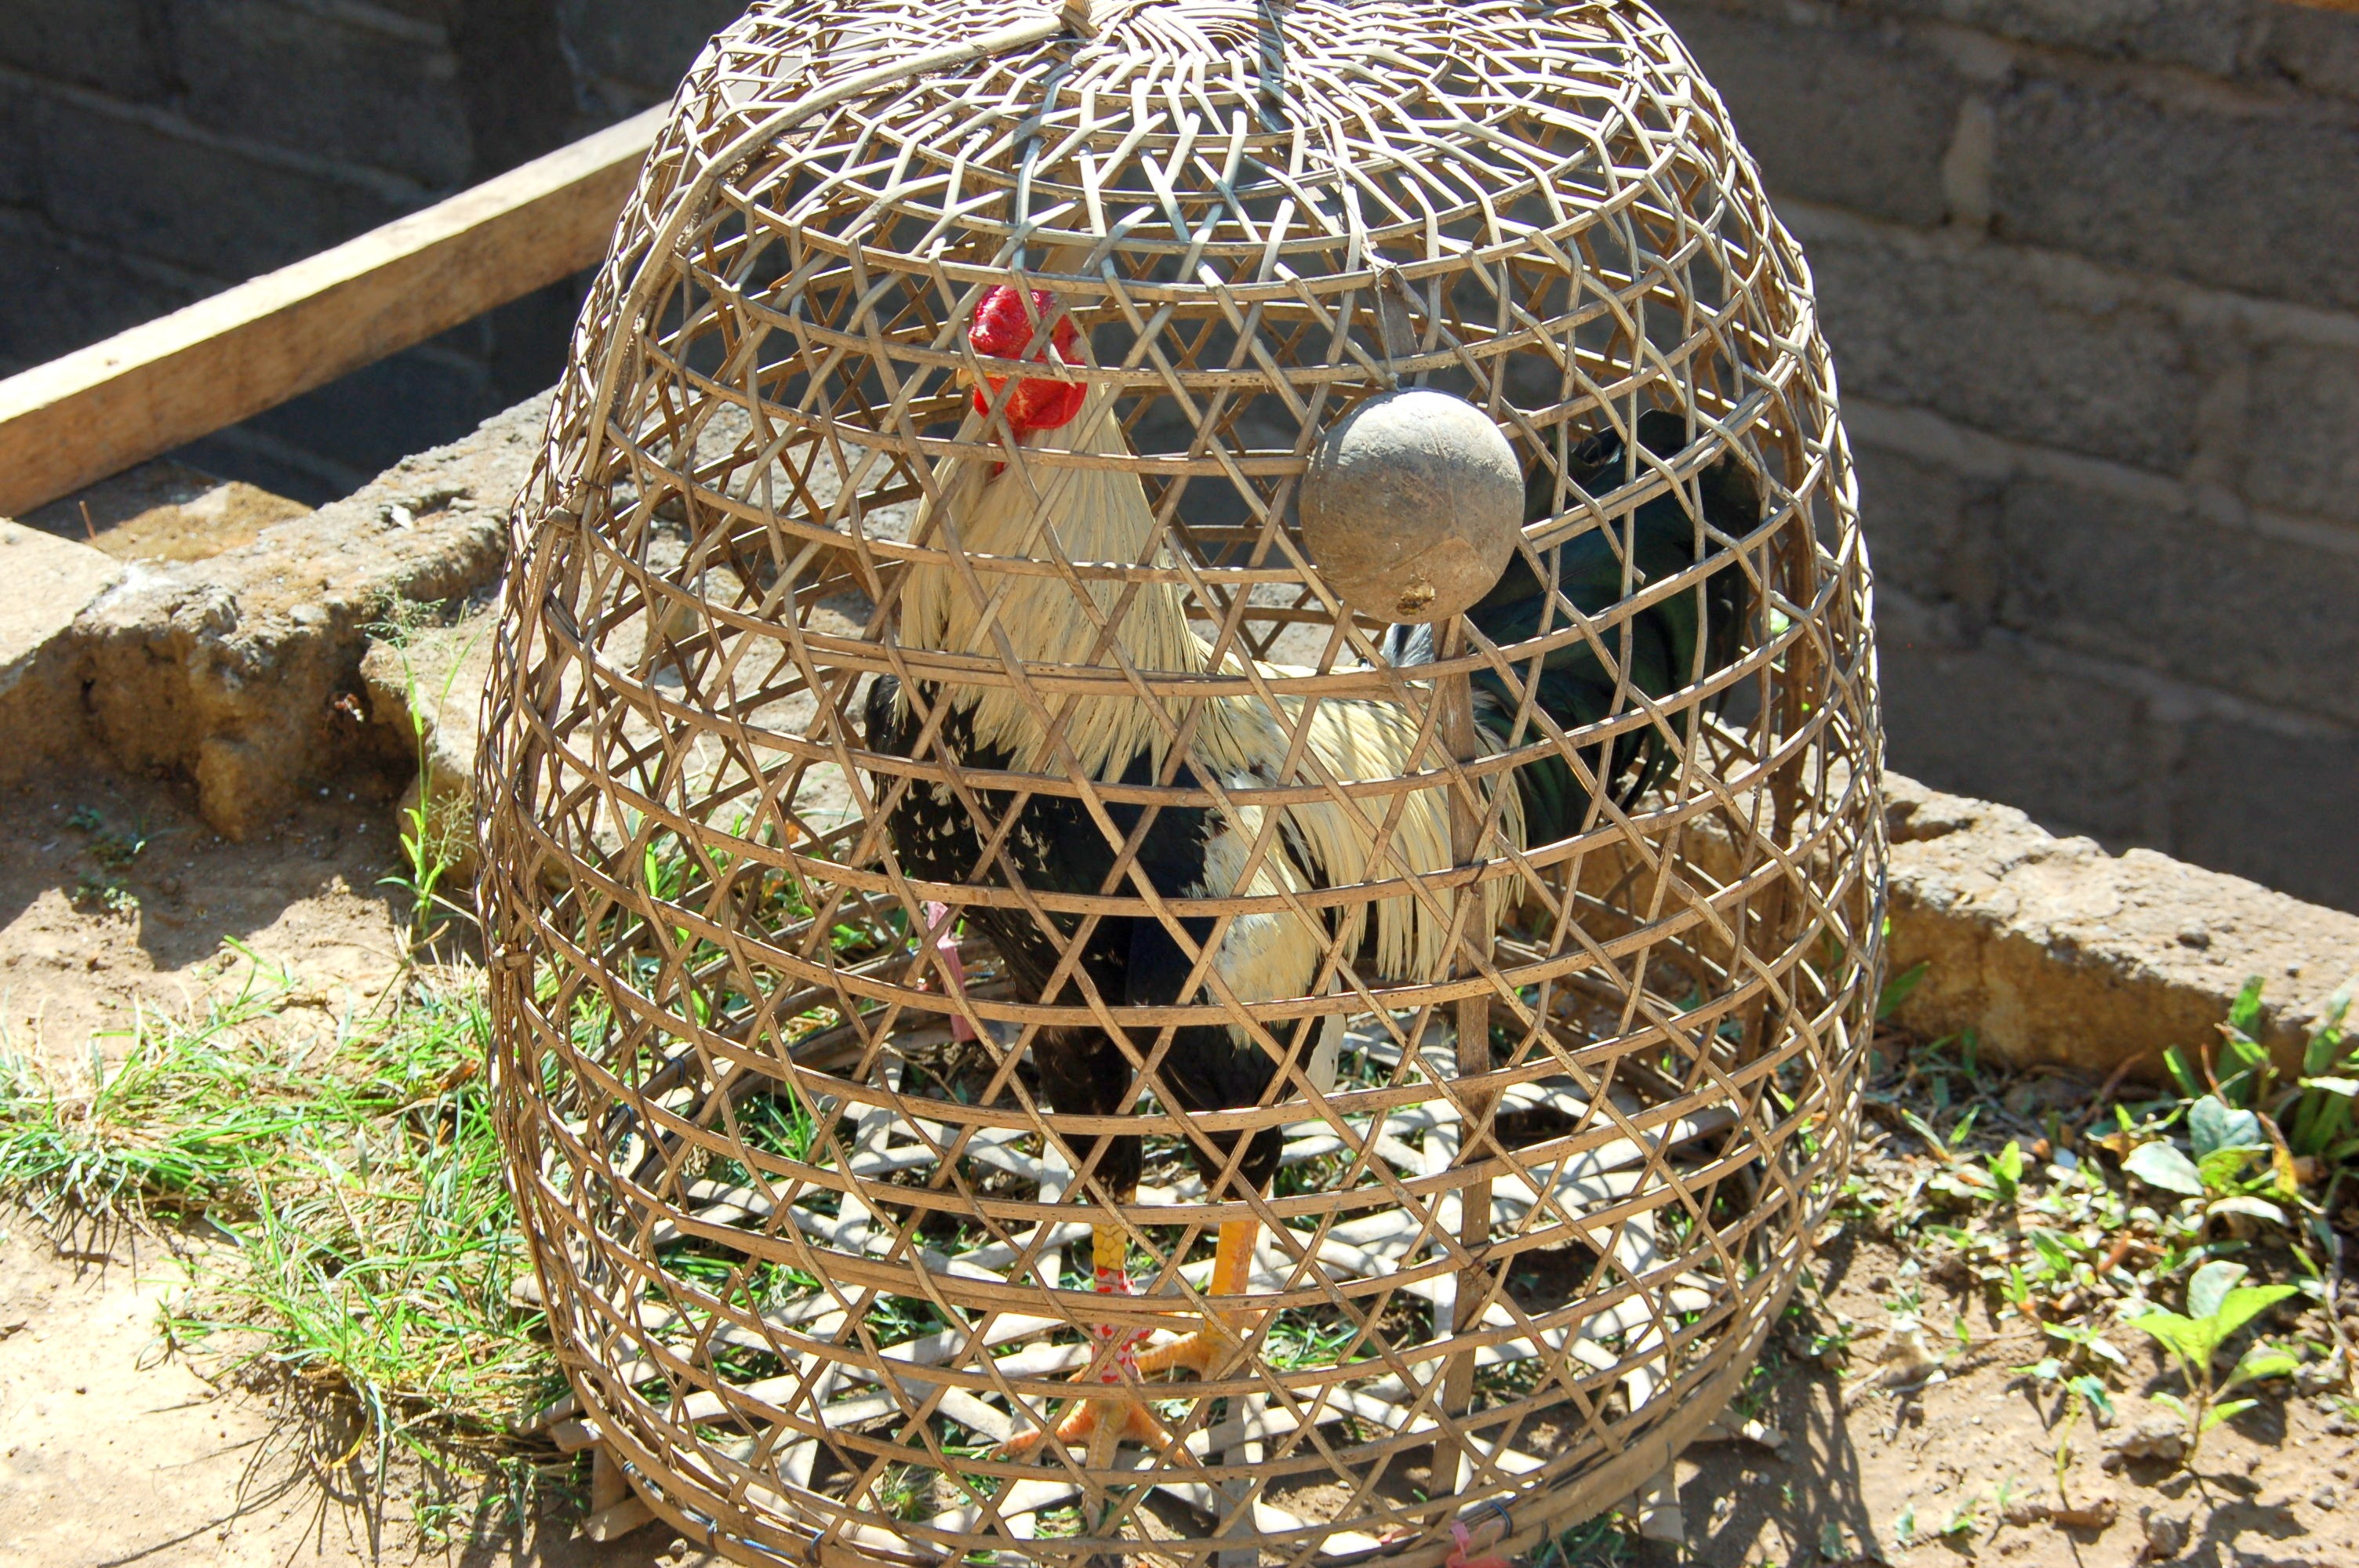
insect, basket, invertebrate, fight, bee, nest, bali, haan, membrane winged insect